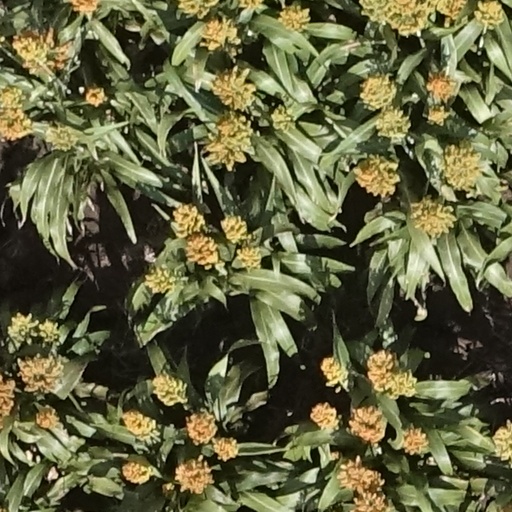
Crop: sorghum